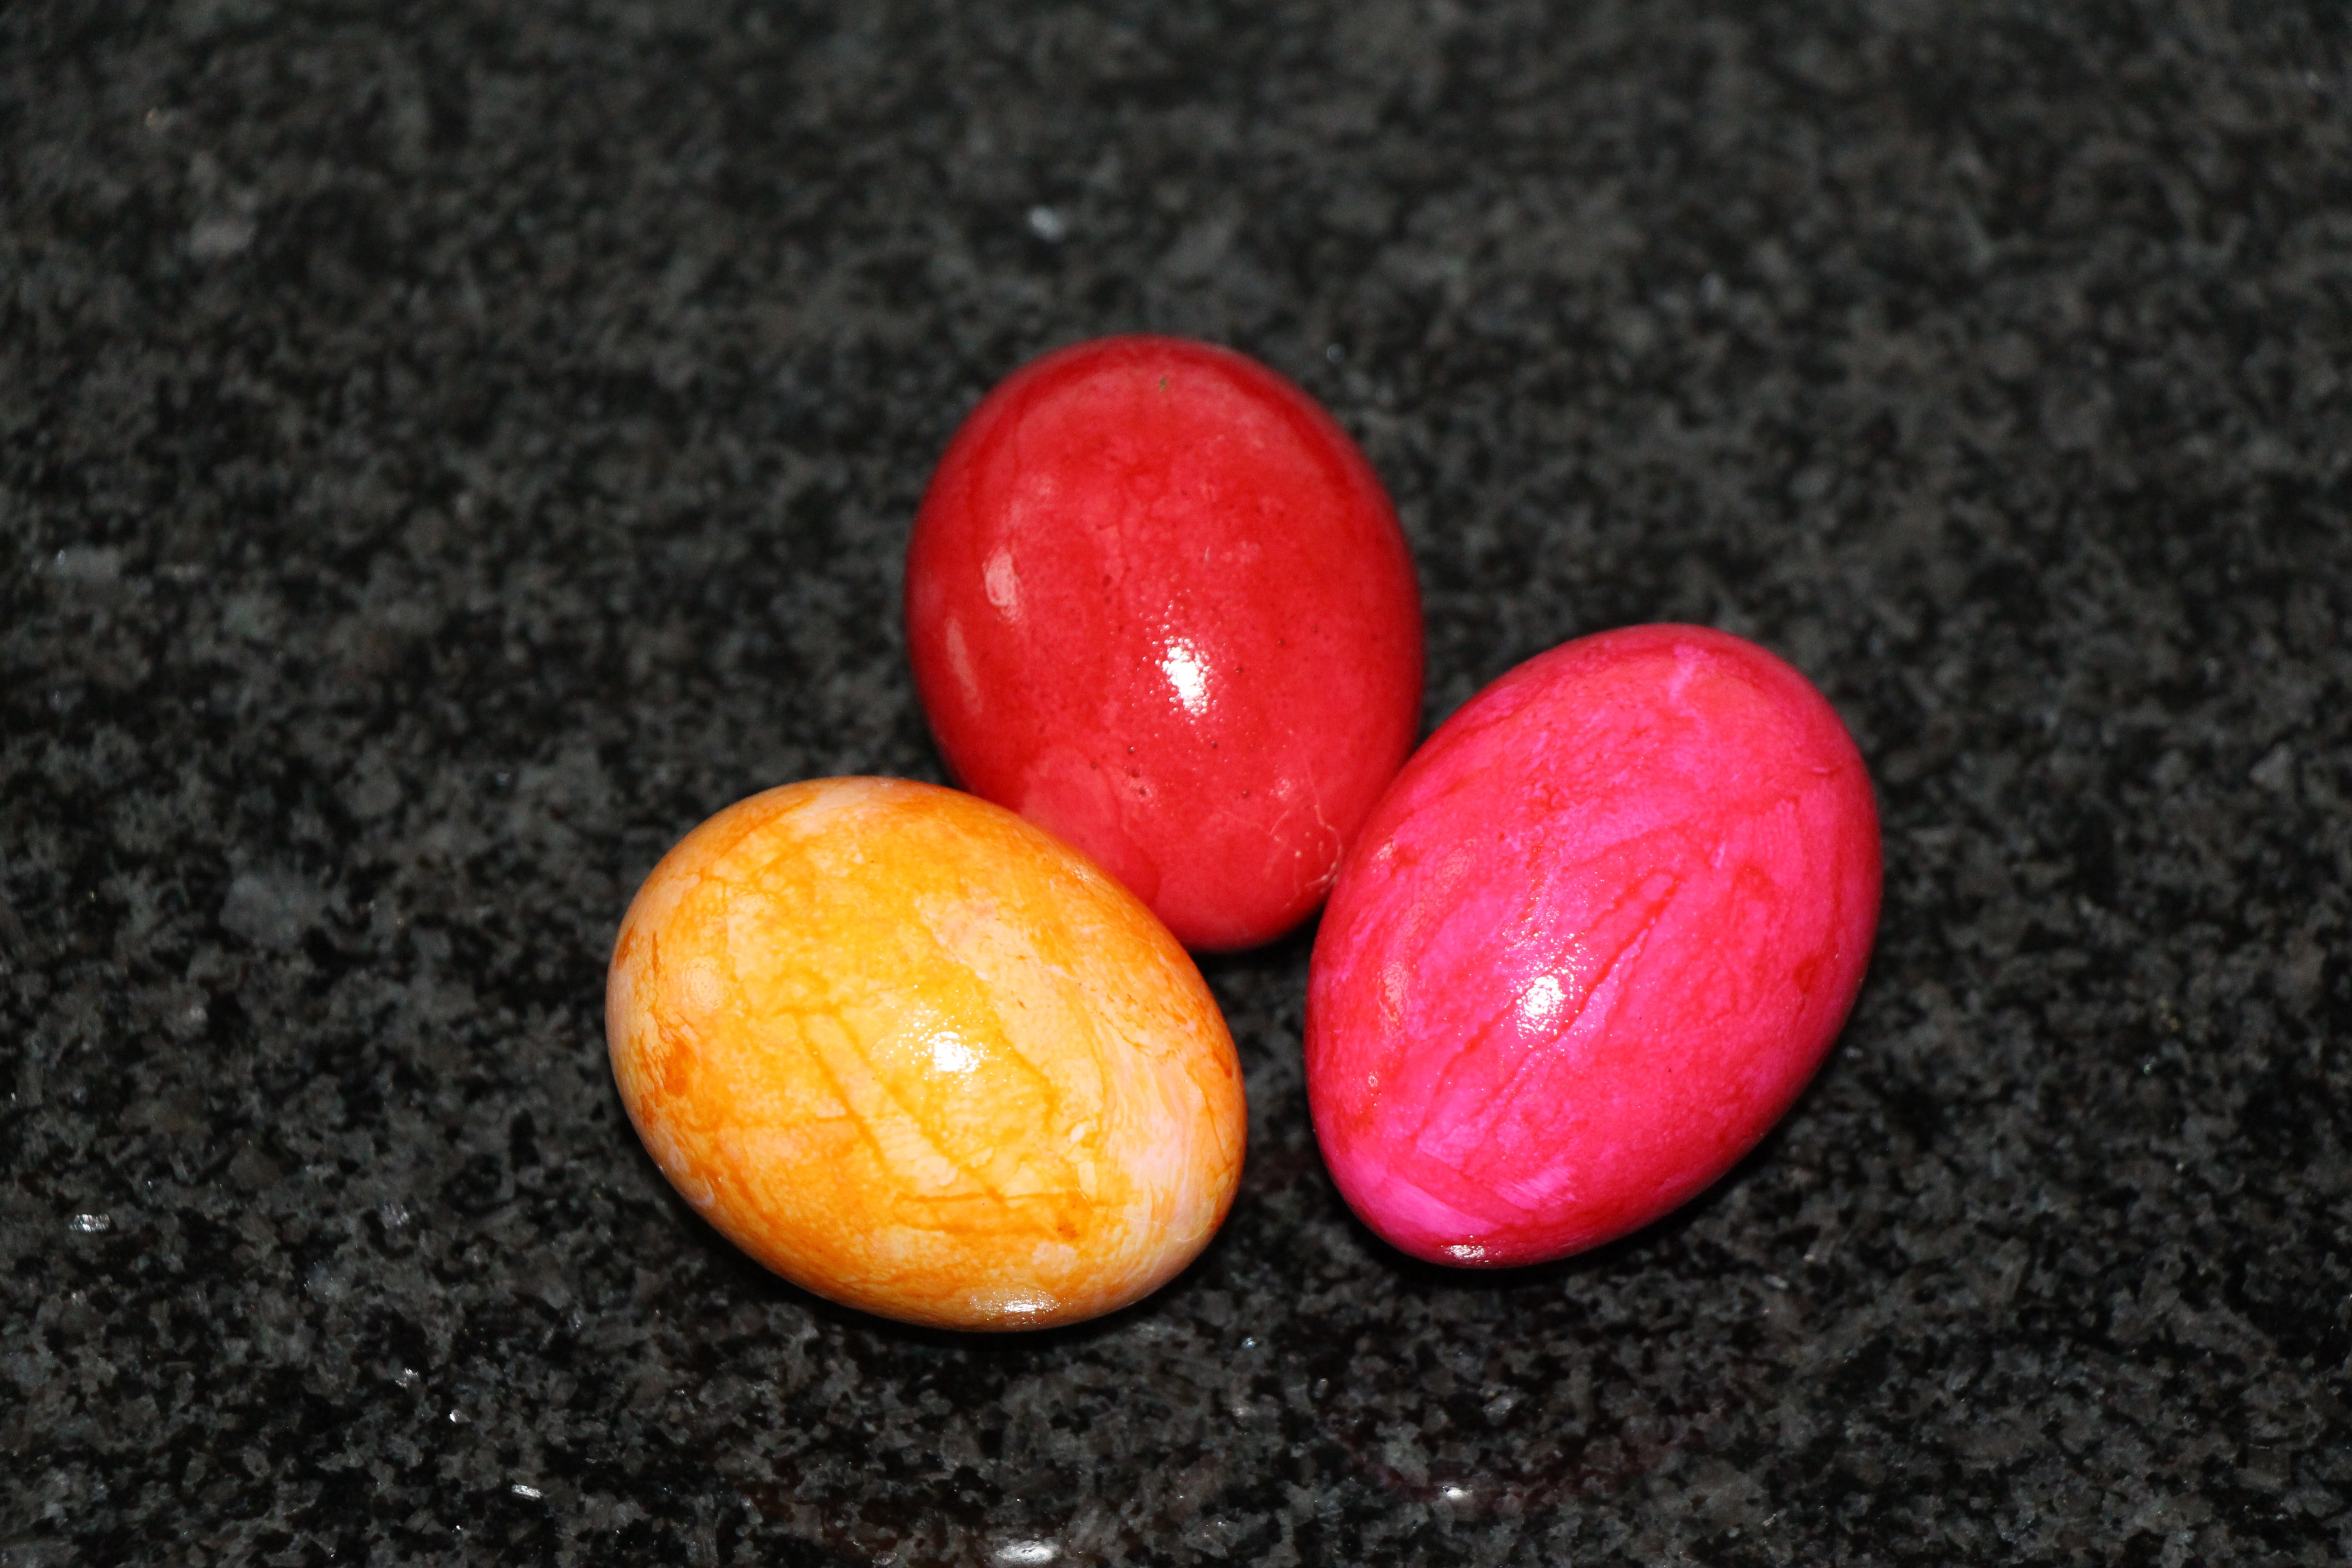
plant, fruit, flower, food, red, produce, close, dessert, egg, painting, easter, easter eggs, macro photography, flowering plant, easter egg, colored egg, easter theme, easter greeting, land plant